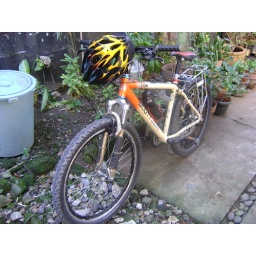
mountain bike uses for delivery of newspaper in the town.